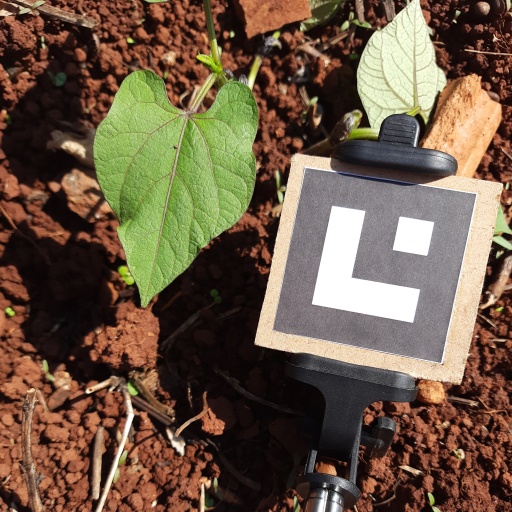
Observations: wavy surface, no eating holes, with soild dust, under sunlight